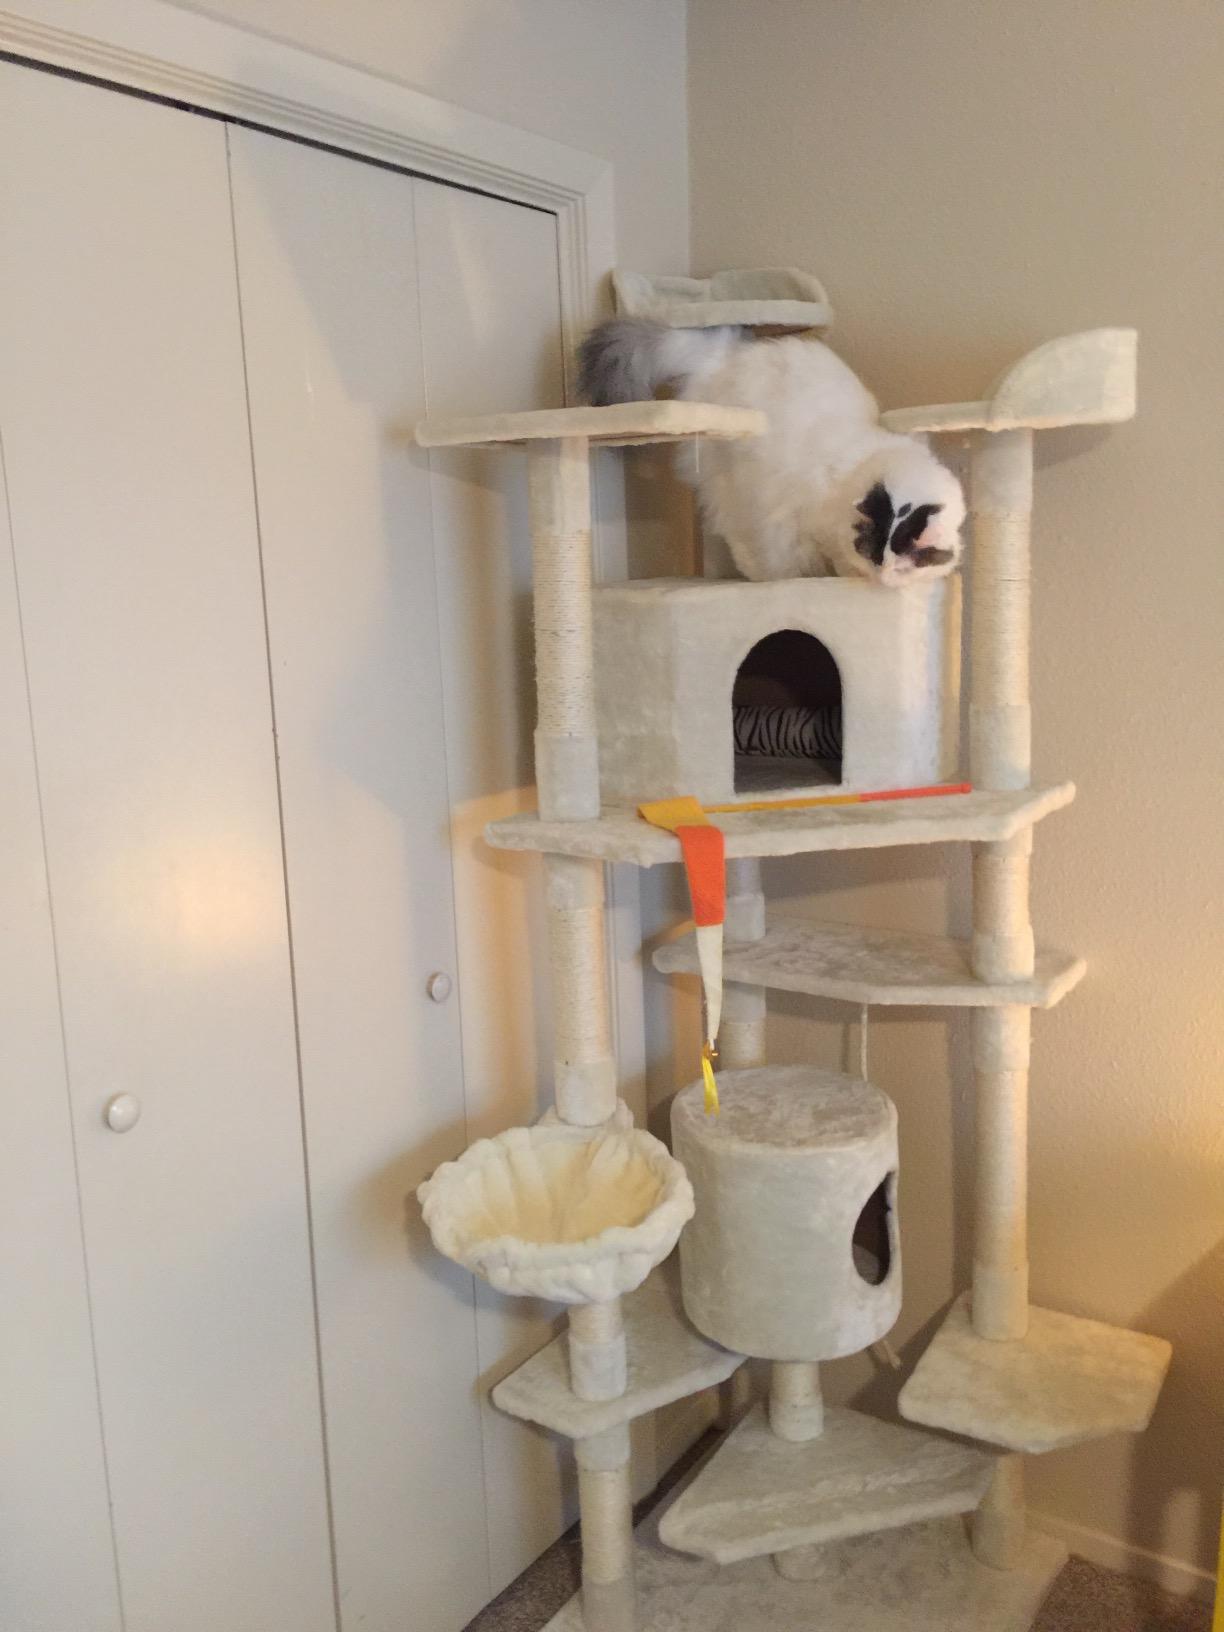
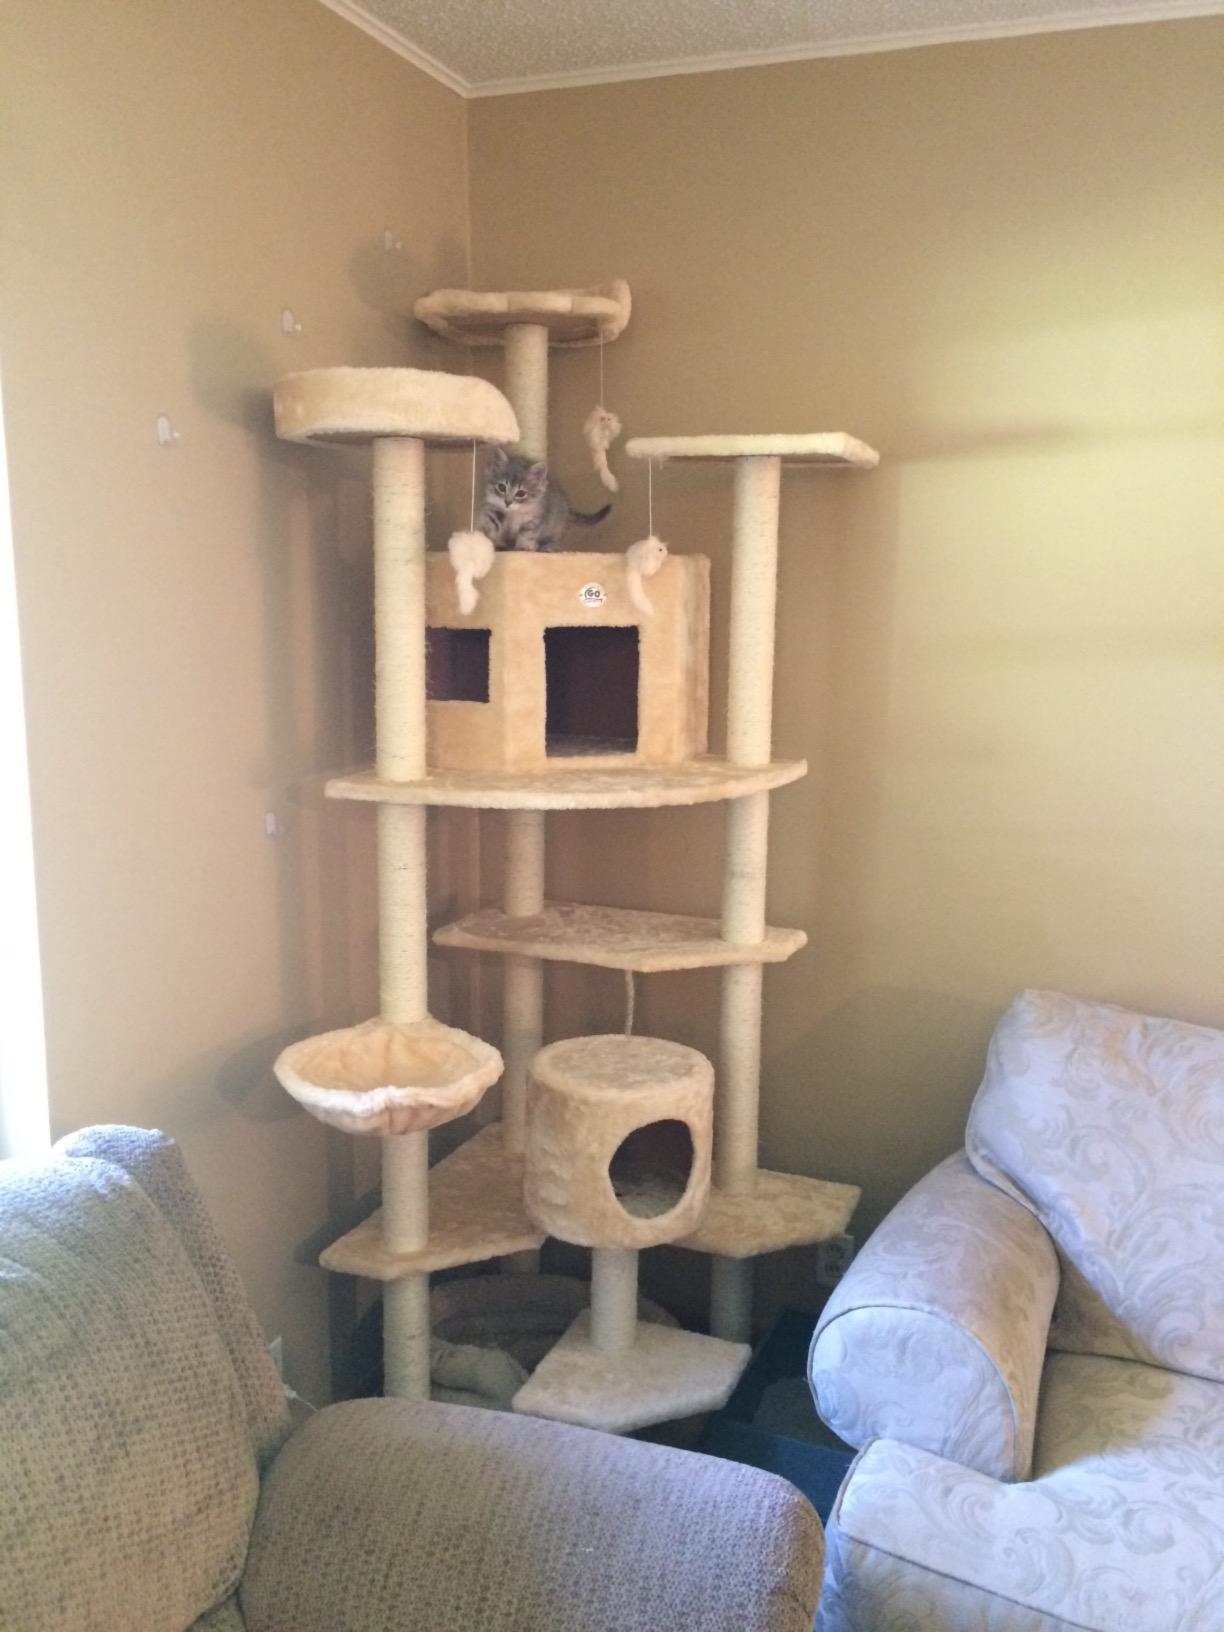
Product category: items_cat tree
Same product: no